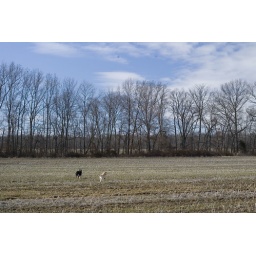
Heading out into the fields the dogs are excited and running around like crazy.Canon 1D50mm 1.8 Polarizing filter